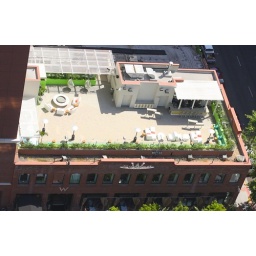
This is the roof top bar at the W Hotel in San Diego